Markim Church

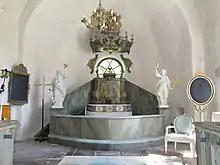
The apse with the Rococo altar and pulpit

Externally, the church retains much of its Romanesque appearance. Although painted yellow today, originally the roughly hewn stones of which the church was built were exposed. The original church door still remains. It dates from the 12th century and so is older than the church itself. Made of oak, it is decorated with metal hoops in different forms and shapes. The exterior of the church gives a good idea of what early Romanesque churches in the Nordic countries often looked like. It is also one of few early medieval churches in Uppland which has retained its original floor plan.